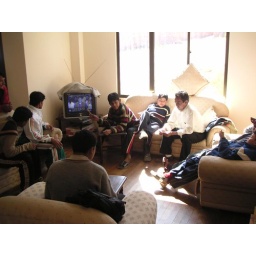
The boys and staff play games and watch TV in the new living room.